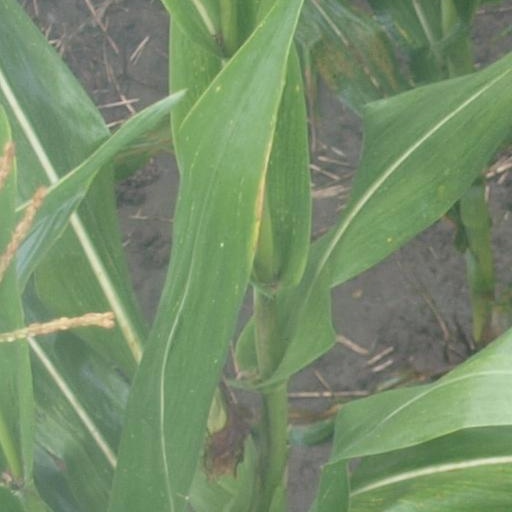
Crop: maize; corn